Steingraeber & Söhne

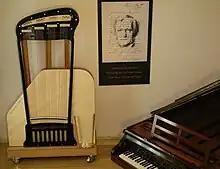
"Parsifal"-Grail Bell Piano, displayed at the Steingraeber Haus

Steingraeber offers a function called "Sordino" for grand pianos. This allows a felt to be slid between the hammer and the strings, enabling tone changes in a variety of ways. The innovation goes back to a suggestion by pianist Jura Margulis. The technique is known from the late 18th century, but disappeared from pianos in the 19th century. The name comes from the similarity to the sordino of stringed instruments, although this has nothing to do with the built-in technique so far.